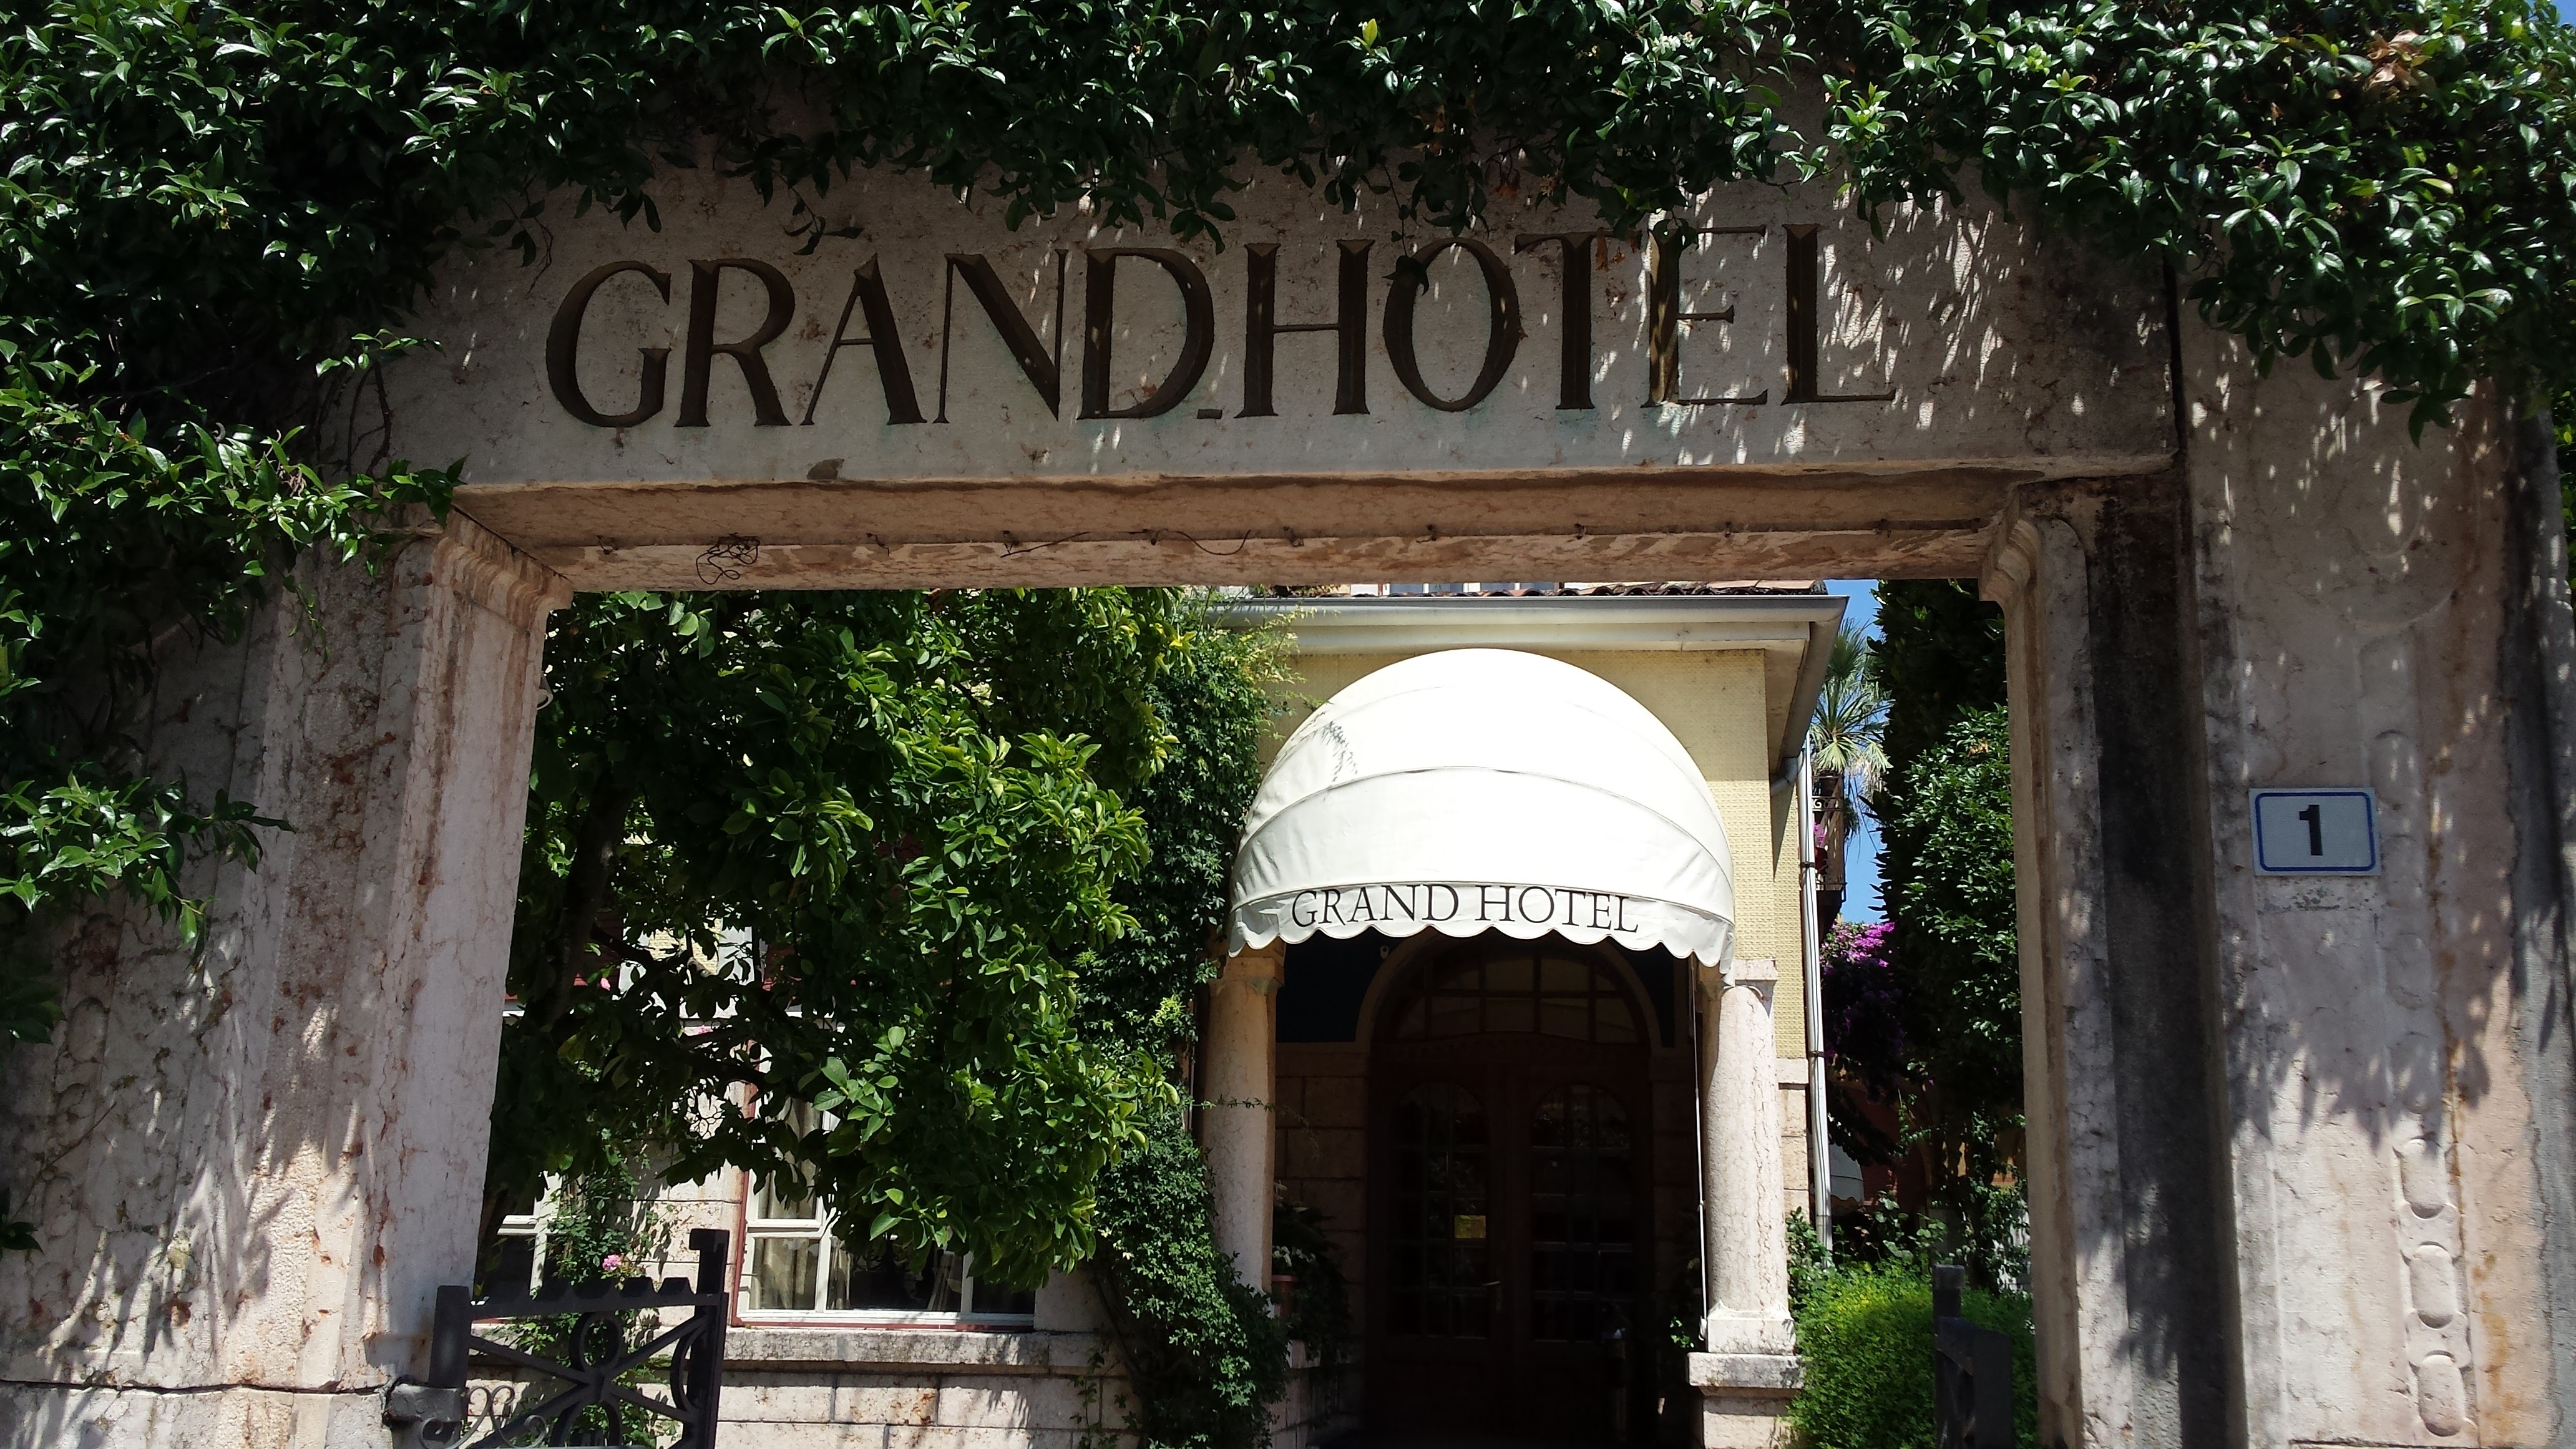
architecture, summer, village, holiday, italy, port, tourism, shrine, riva, lake garda, grand hotel, ancient history, salo